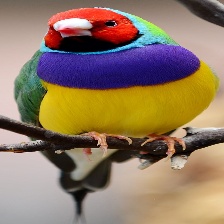
Species: GOULDIAN FINCH
Scientific name: ERYTHRURA GOULDIAE
ImageNet parent category: house_finch